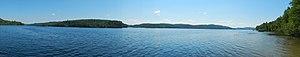
Vue panoramique du lac Gagnon à partir du quai public
Le lac Gagnon est un plan d'eau douce situé de la municipalité de Duhamel, dans la municipalité régionale de comté de Papineau, dans la région administrative de l'Outaouais, au Québec, au Canada.